Chinese character strokes

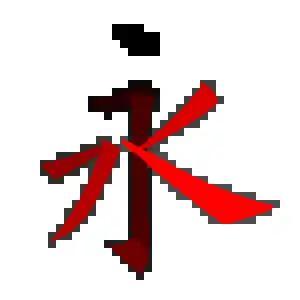
'forever' or 'permanence', a Chinese character that represents a variety of strokes, and is often used to demonstrate the major stroke categories

Strokes are the smallest structural units making up written Chinese characters. In the act of writing, a stroke is defined as a movement of a writing instrument on a writing material surface, or